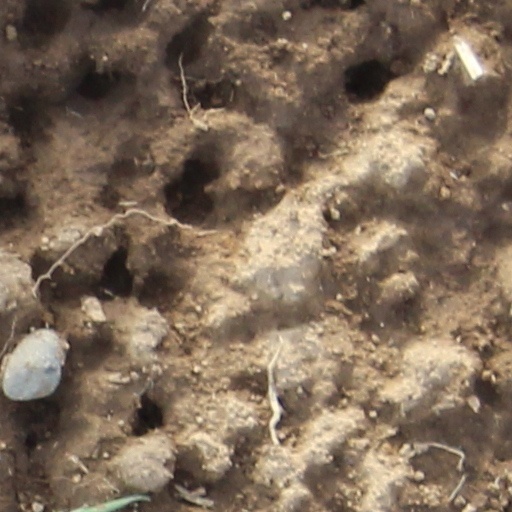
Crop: wheat